Cold-weather warfare

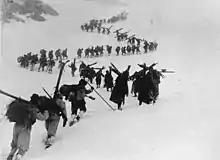
Italian mountain troops in WWI

During the First World War, soldiers on the Western front involved in trench warfare were forced to deal with freezing conditions, trench foot, frostbite, and disease. The winter of 1916-17 was exceptionally cold, which caused great hardship and deaths among the soldiers. Equipment and vehicles also were not suited for the freezing conditions.